Frederik Liebmann

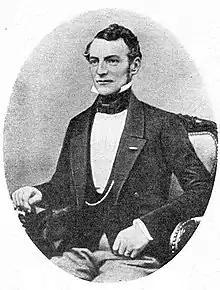
Frederik Liebmann.

Frederik Michael Liebmann (10 October 1813 – 29 October 1856) was a Danish botanist. Liebmann studied botany at the University of Copenhagen, although he never obtained a formal qualification. He went on study tours of Germany and Norway before becoming lecturer at the Danish Royal Veterinary School in 1837. In 1840 he travelled to Cuba and Mexico; on his return in 1845 he was appointed Professor of Botany at the University of Copenhagen. He became Director of the university's Botanical Garden in 1852, a post he held until his death four years later.